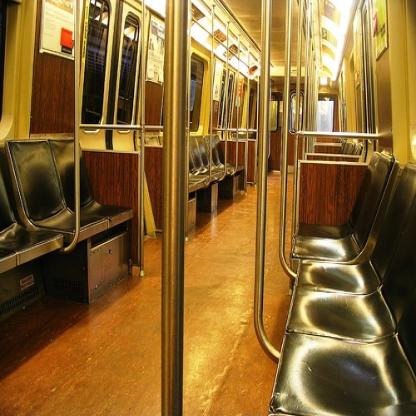
Scene: Indoor